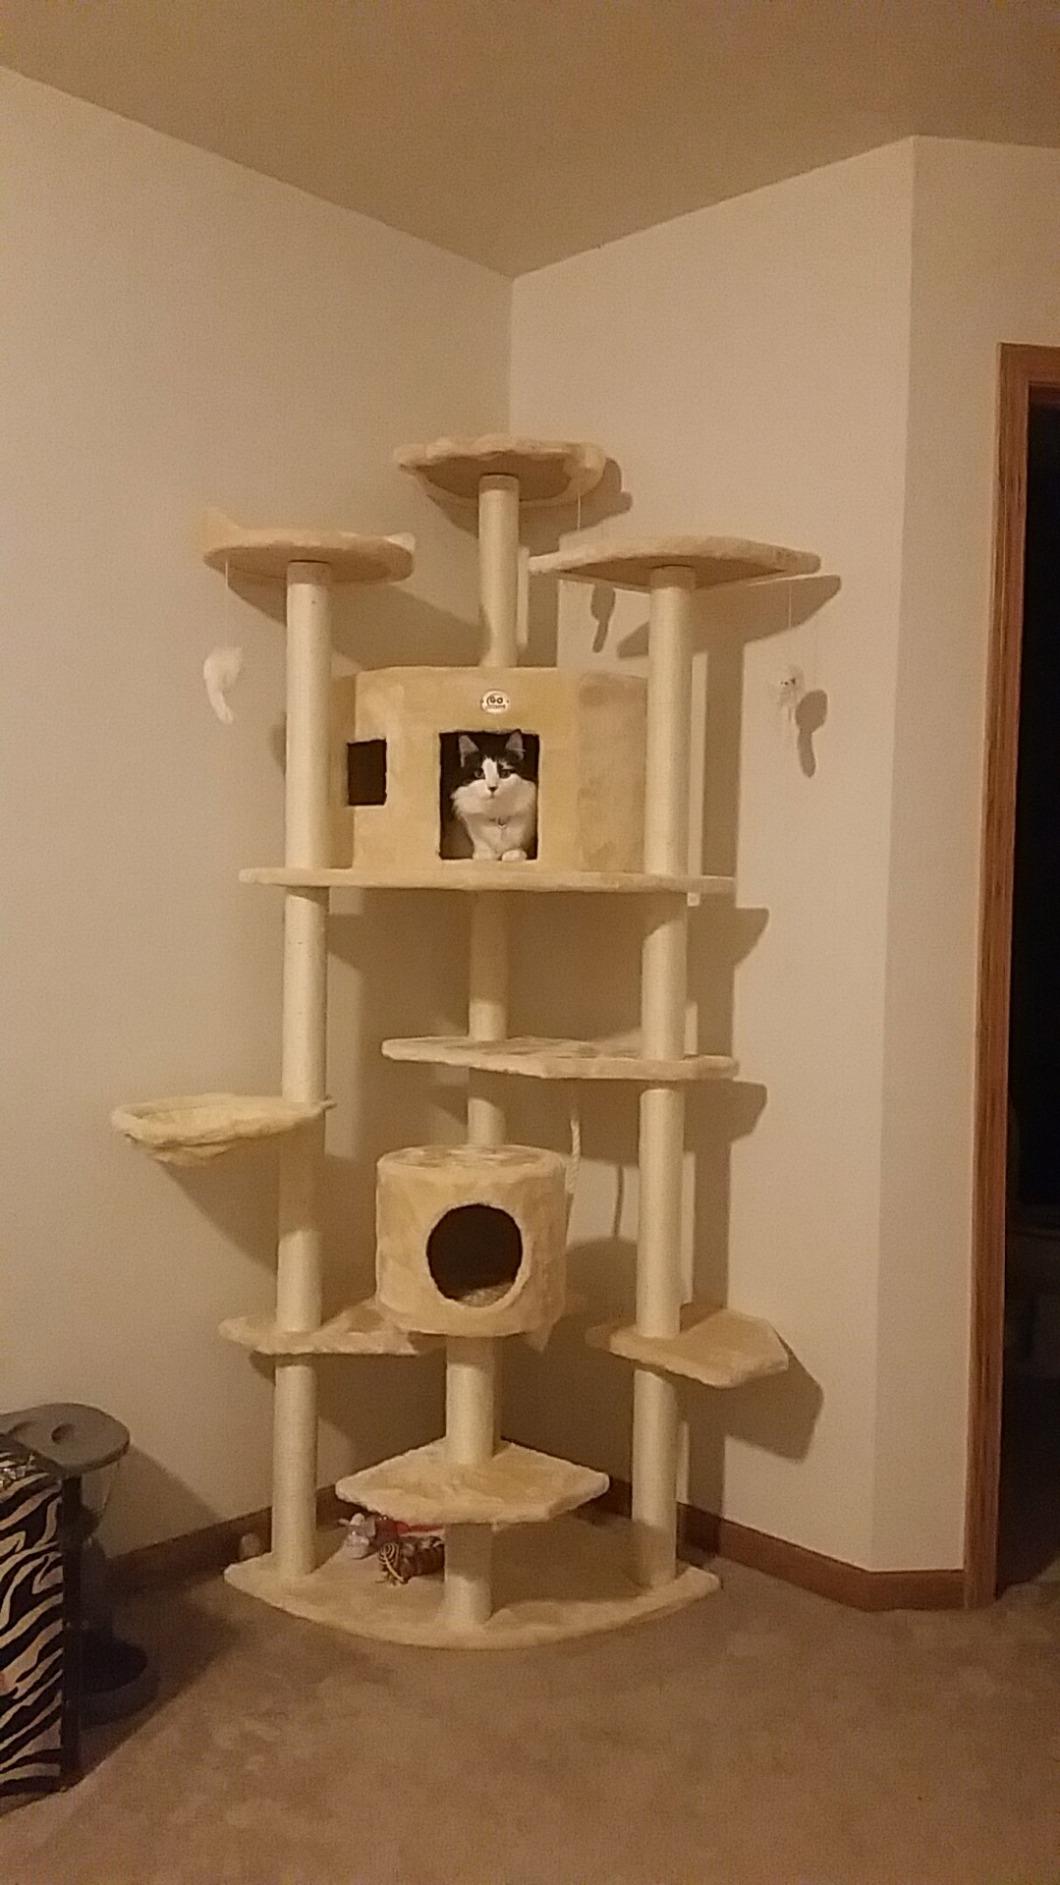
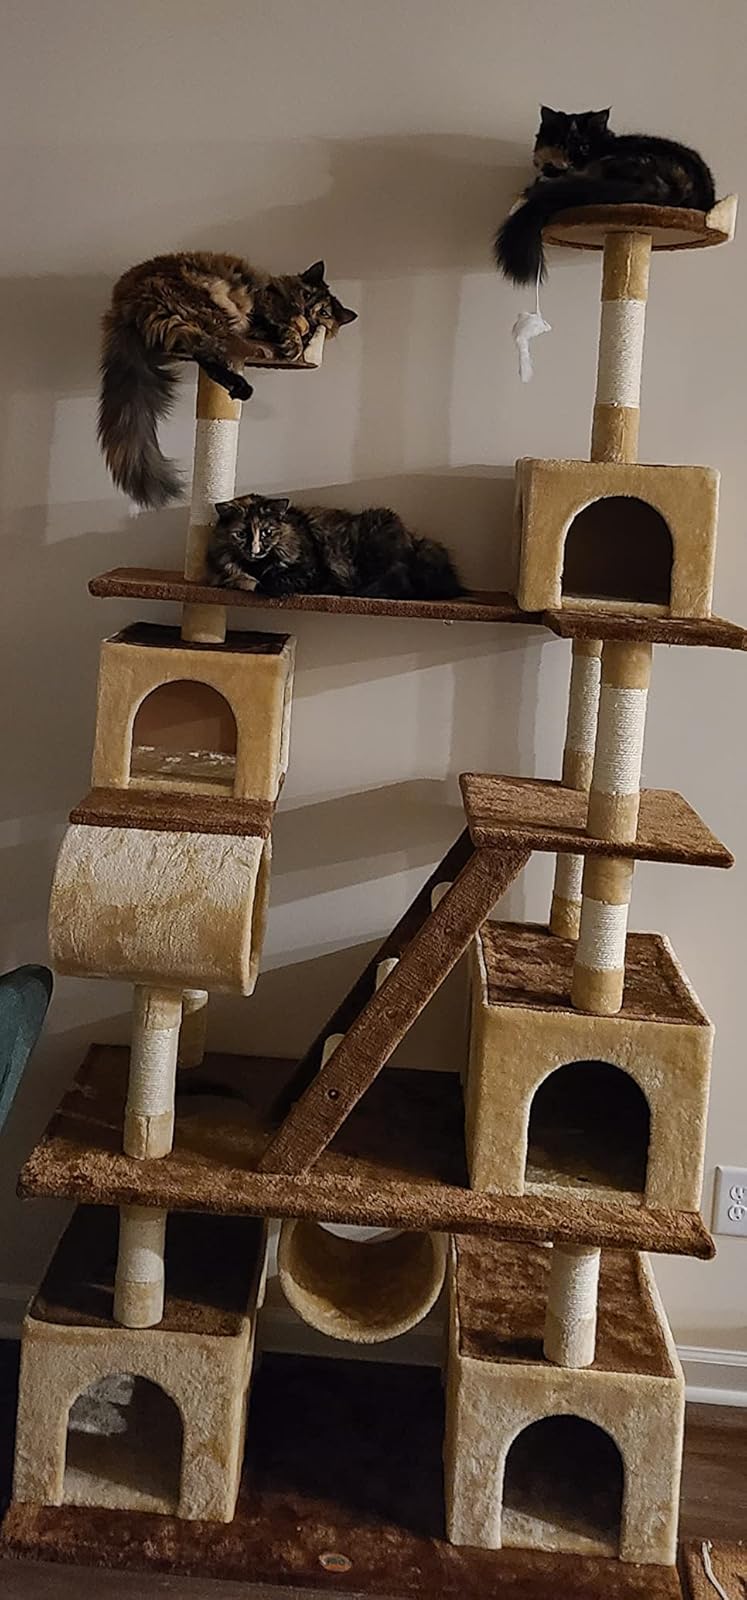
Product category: items_cat tree
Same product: no